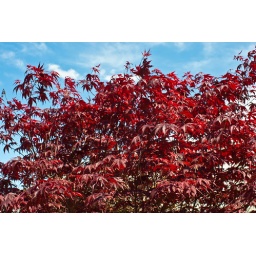
A still very red tree in june!